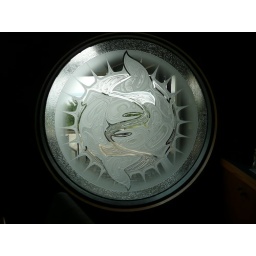
wall glass in Salmon house on the Hill, Vancouver